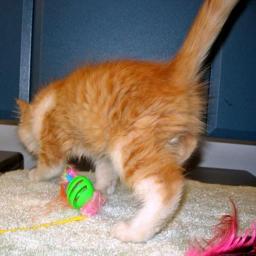
Animal: cats